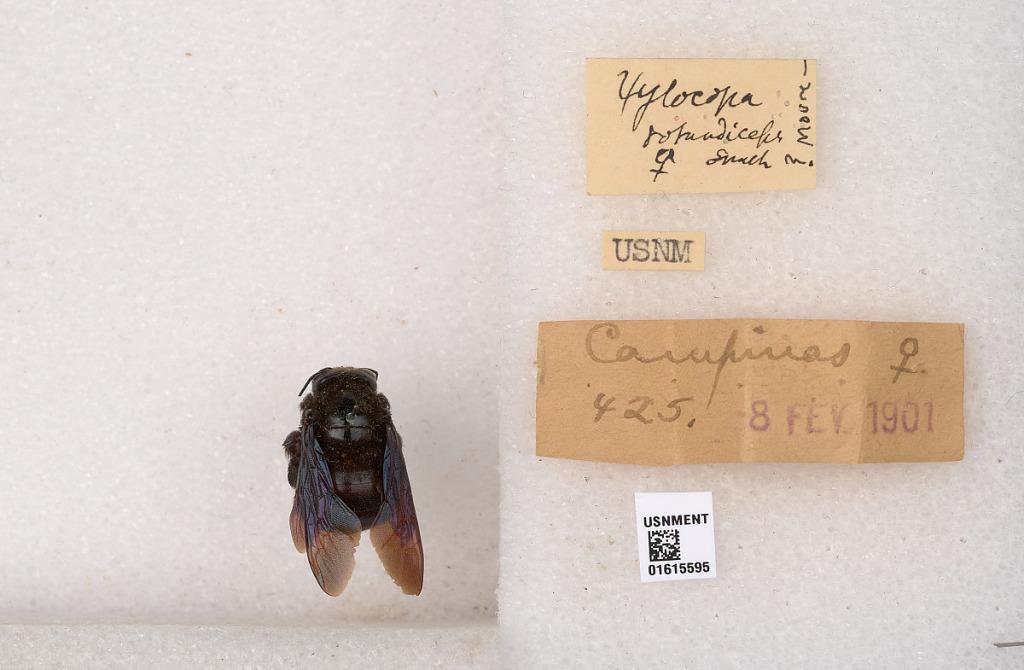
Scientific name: Xylocopa (Neoxylocopa) rotundiceps Smith
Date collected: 1901-2-8